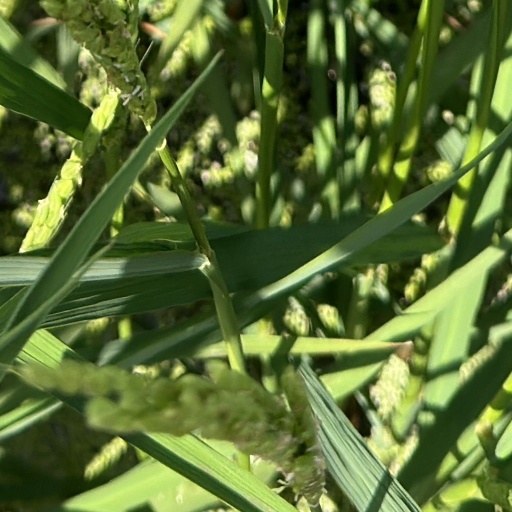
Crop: rice